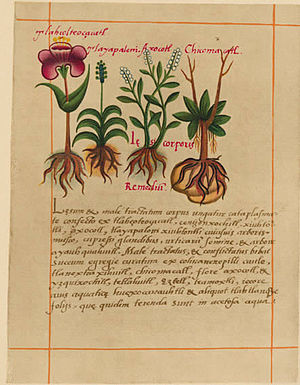
Mexicansk kunst / Kolonitiden, 1521–1821 / Galleri
Udviklingen af mexicansk billedkunst kan opdeles i pre-hispanisk mesoamerikanske æra, kolonitiden og perioden efter Mexicos uafhængighedskrig.